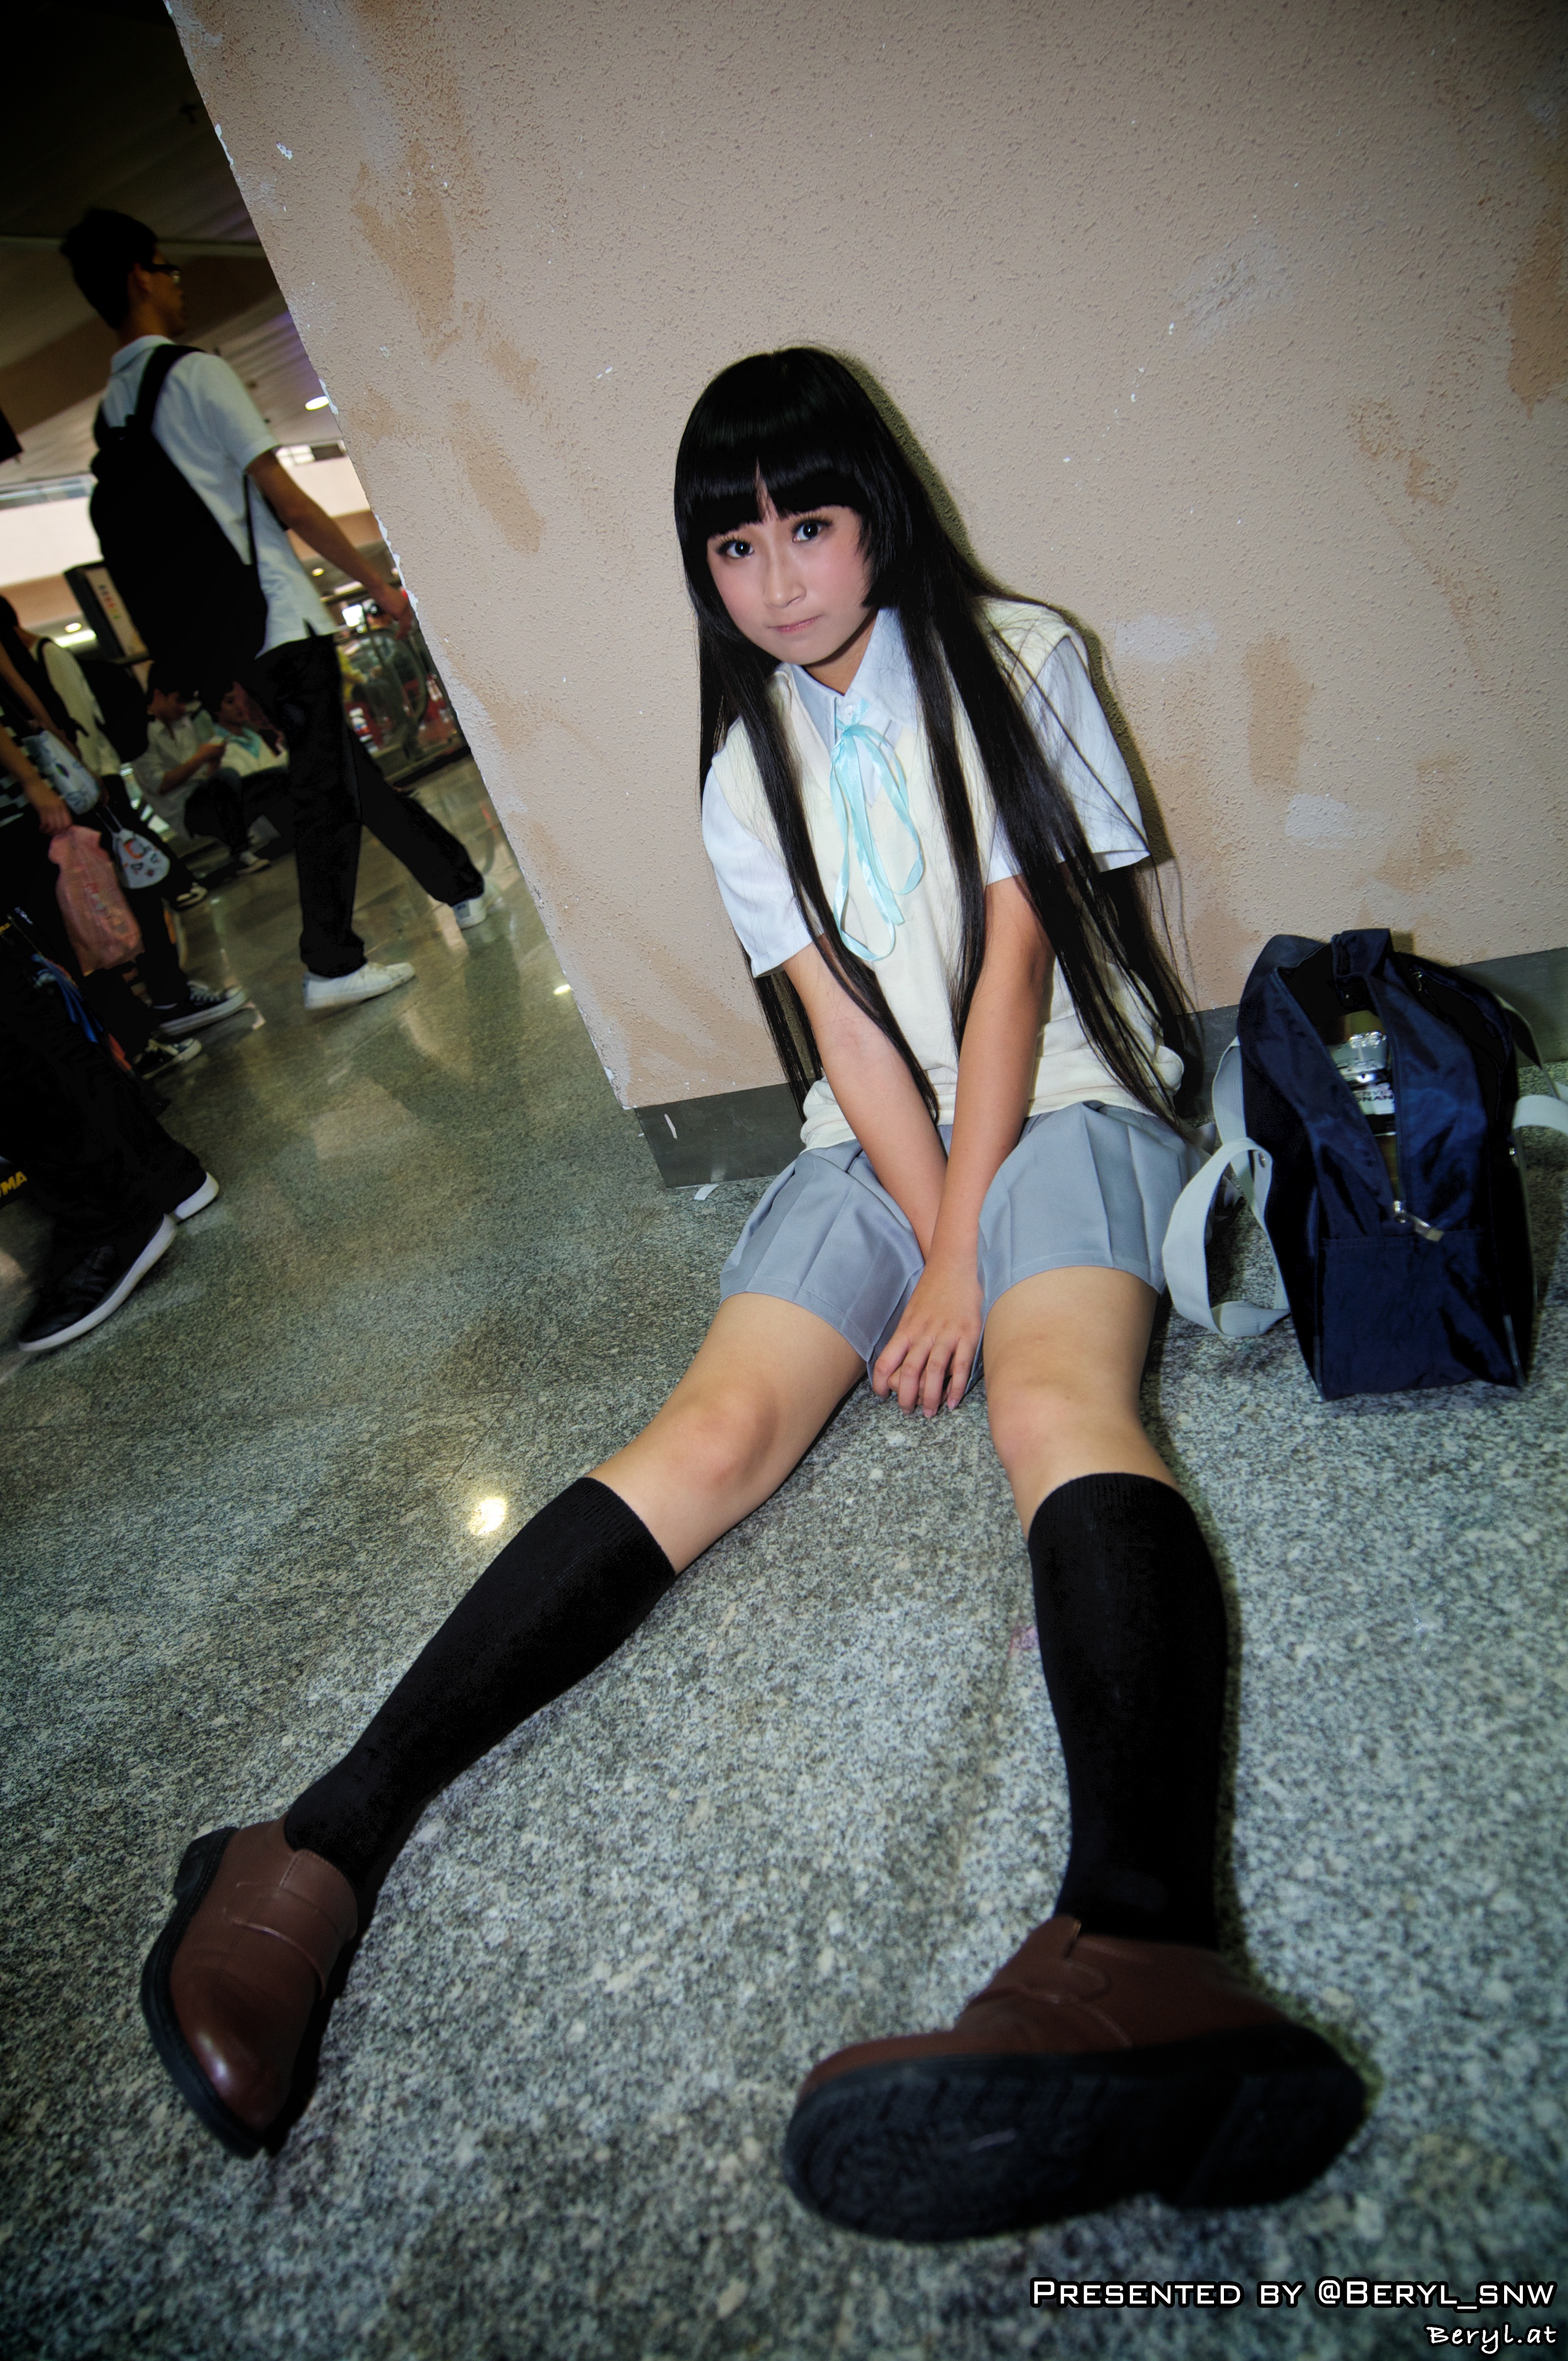
girl, game, cute, leg, model, fashion, clothing, black, lady, human body, cosplay, girls, japanese, footwear, costume, games, anime, comic, comiccon, cos, con